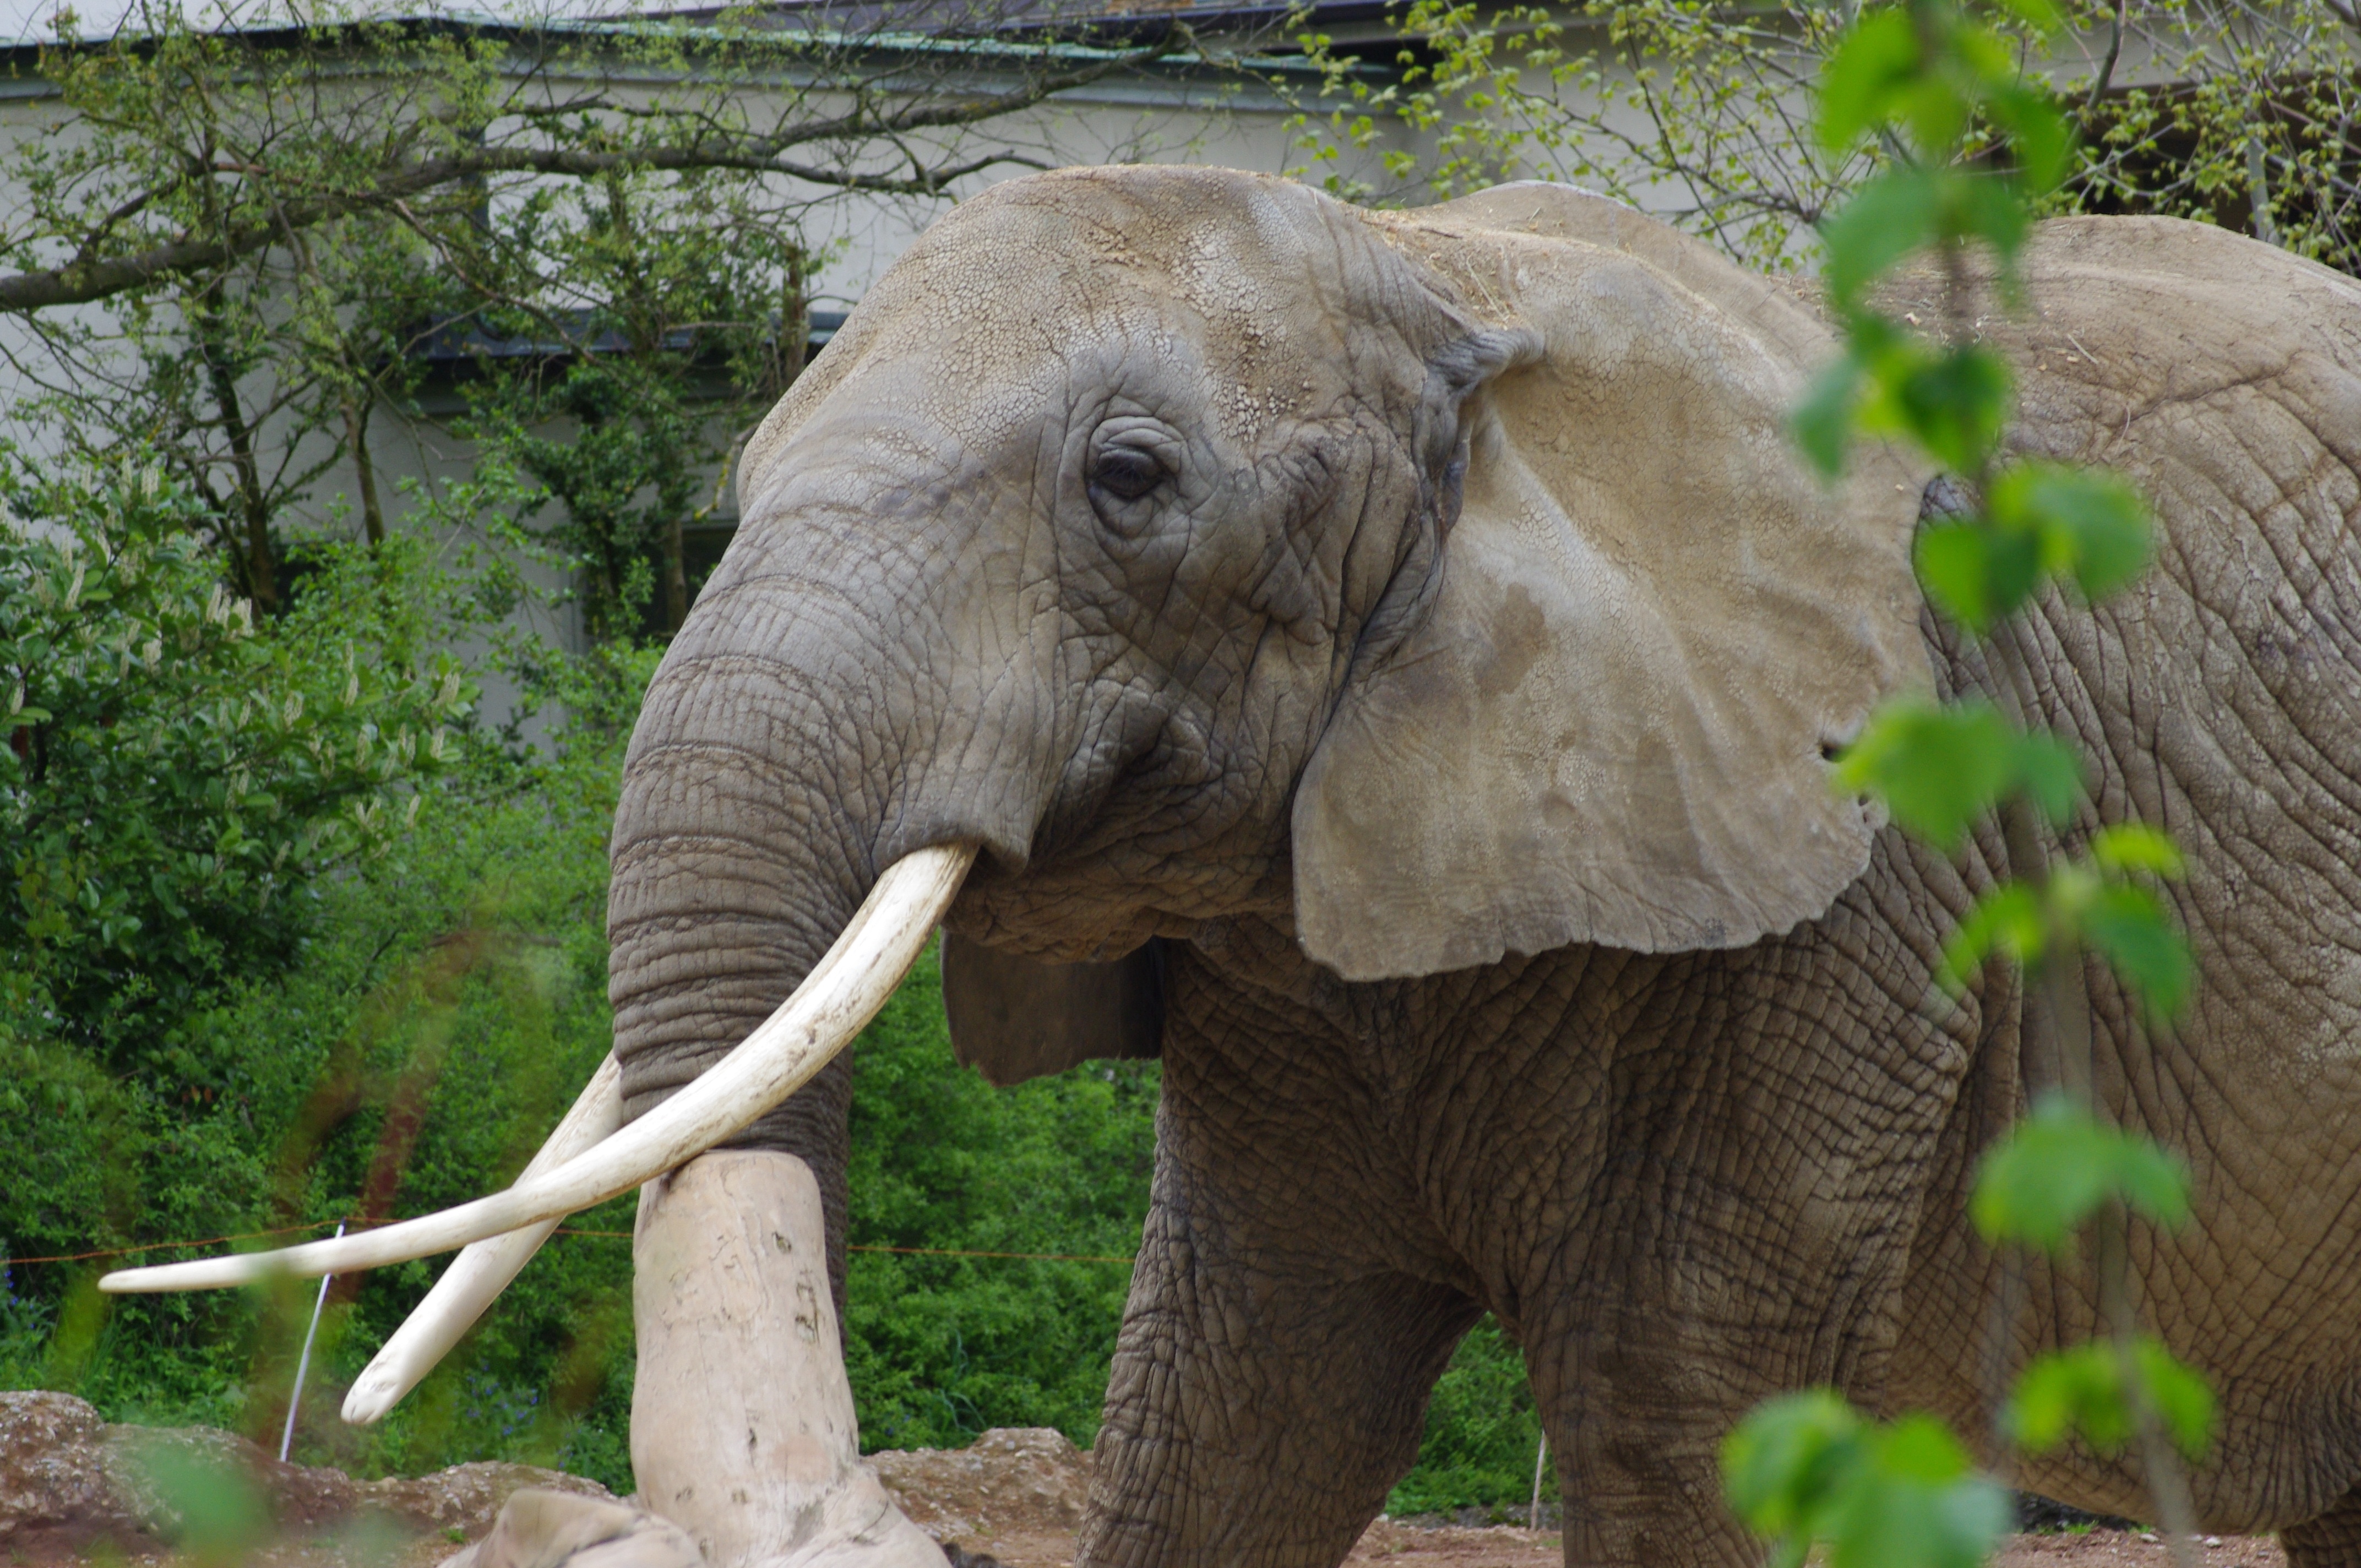
wildlife, zoo, jungle, mammal, fauna, elephant, majestic, safari, indian elephant, african elephant, elephant africa, elephants and mammoths